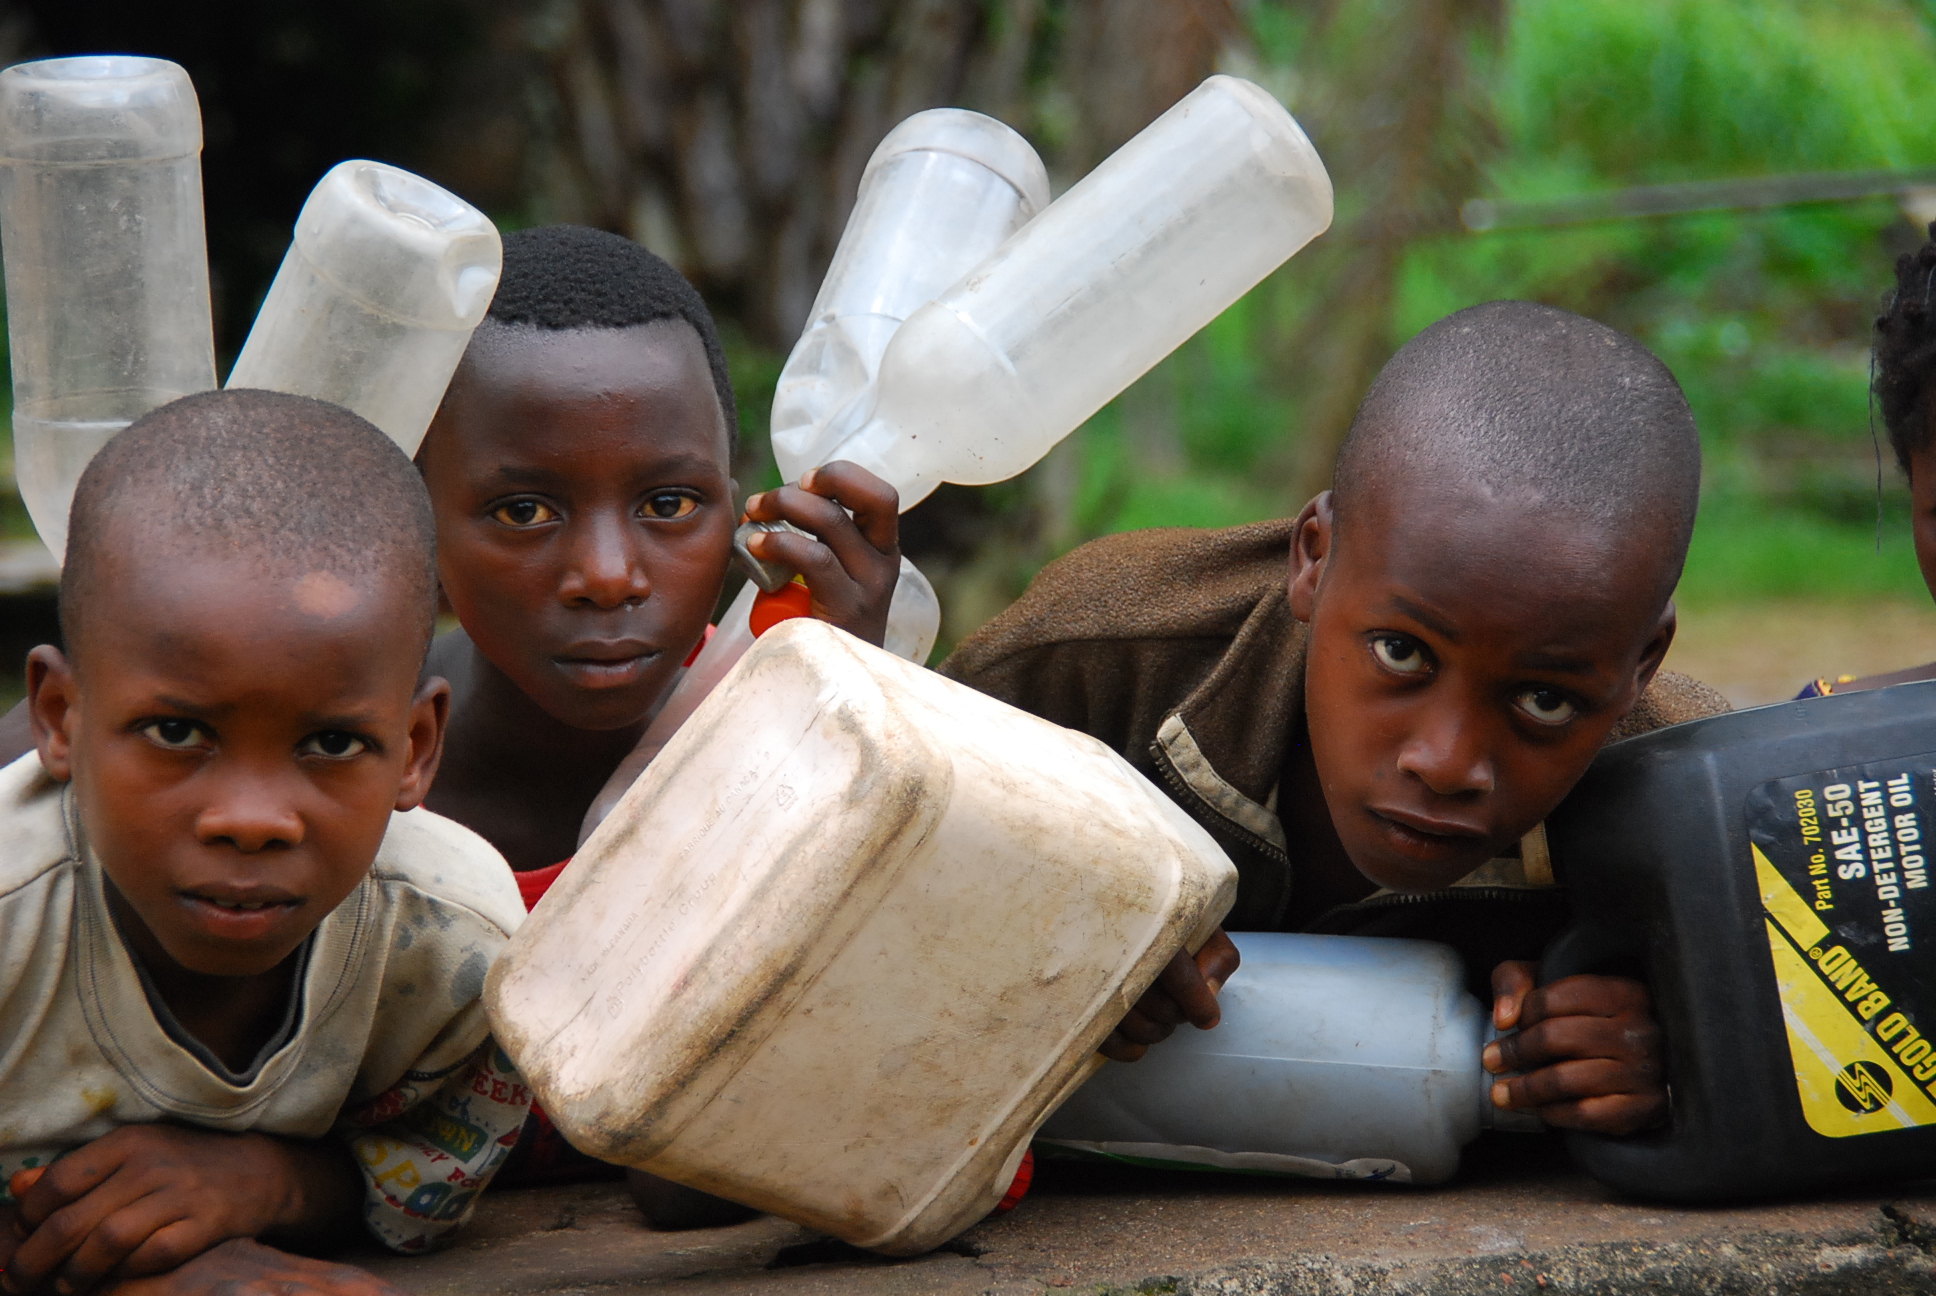
guinea, child, temple, tree, girl